Republic Express Airlines

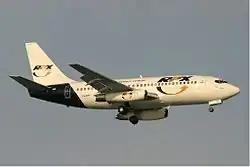
A Republic Express Boeing 737-200.

The airline was established in 2001 and started operations on 17 October 2001. It was wholly owned by the RPX Group. Since 1985 RPX has been the licensee in Indonesia for Federal Express.